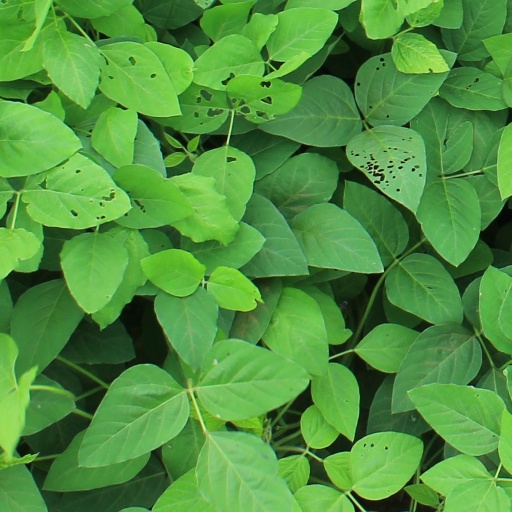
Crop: soybean